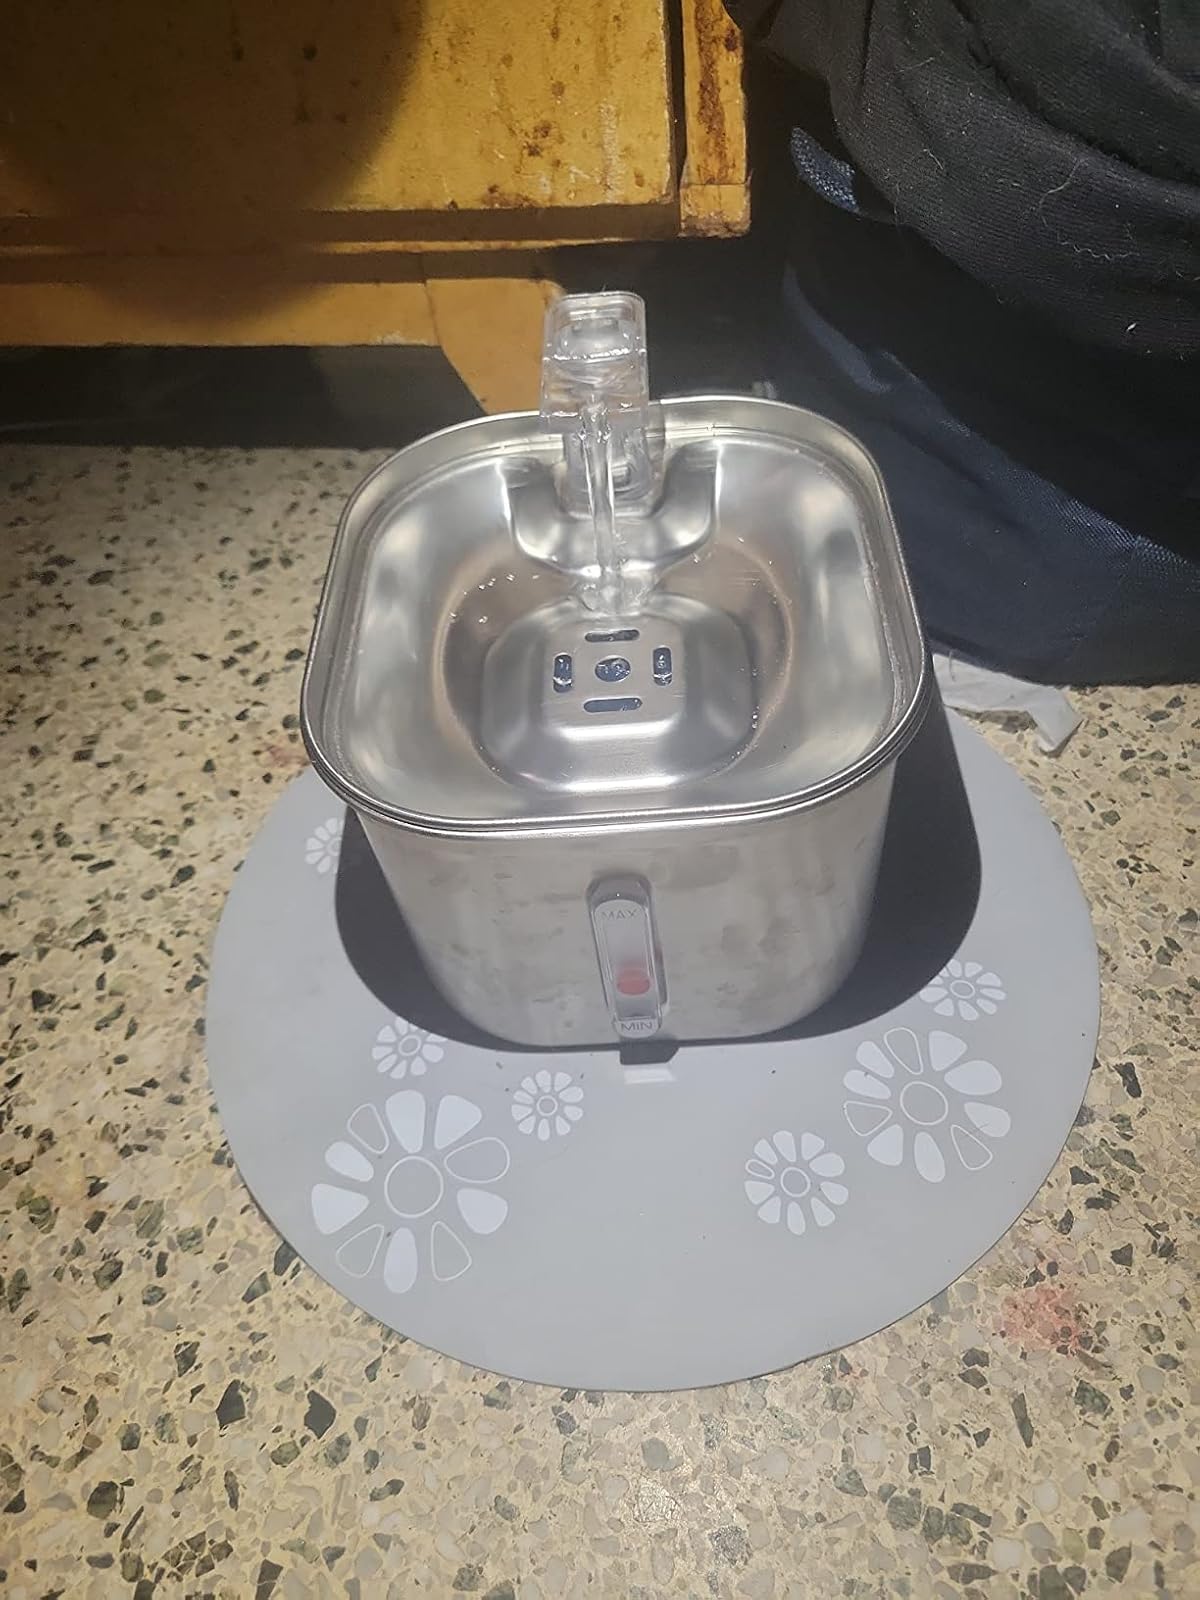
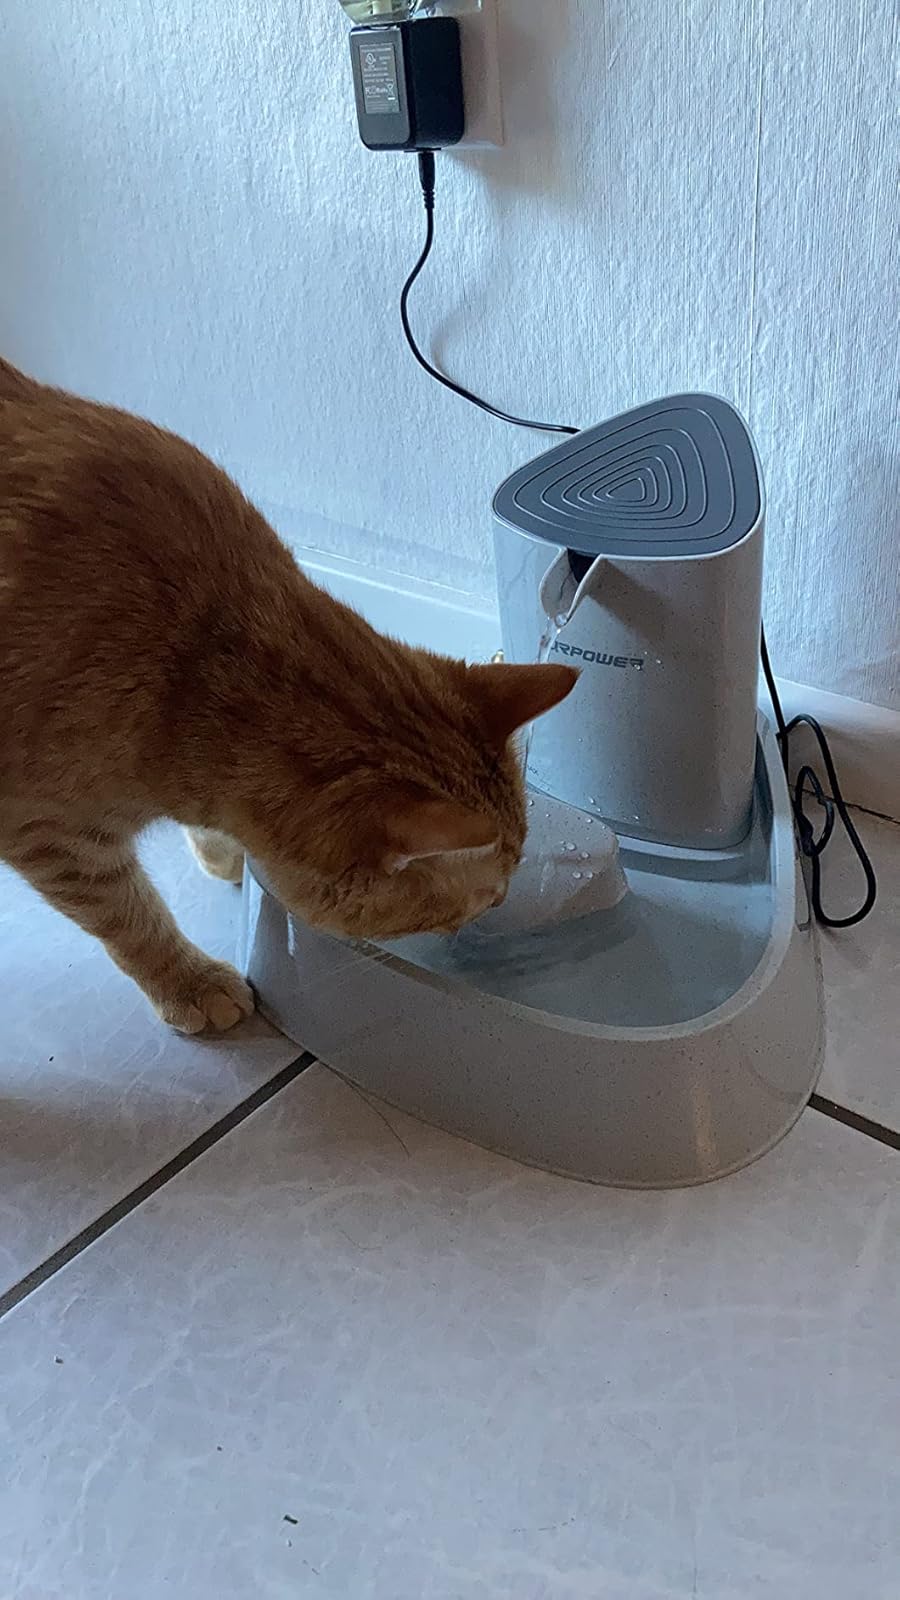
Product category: items_bowl
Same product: no